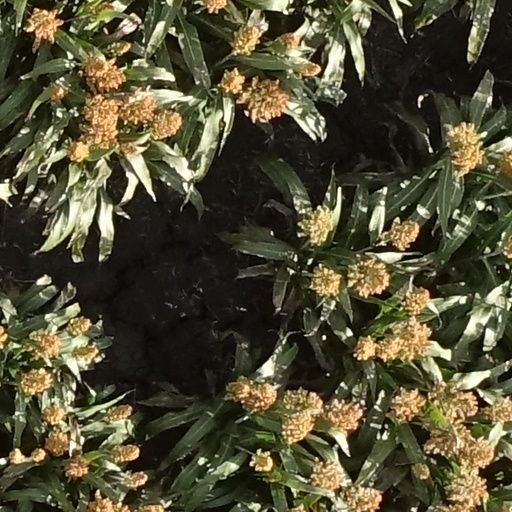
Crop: sorghum